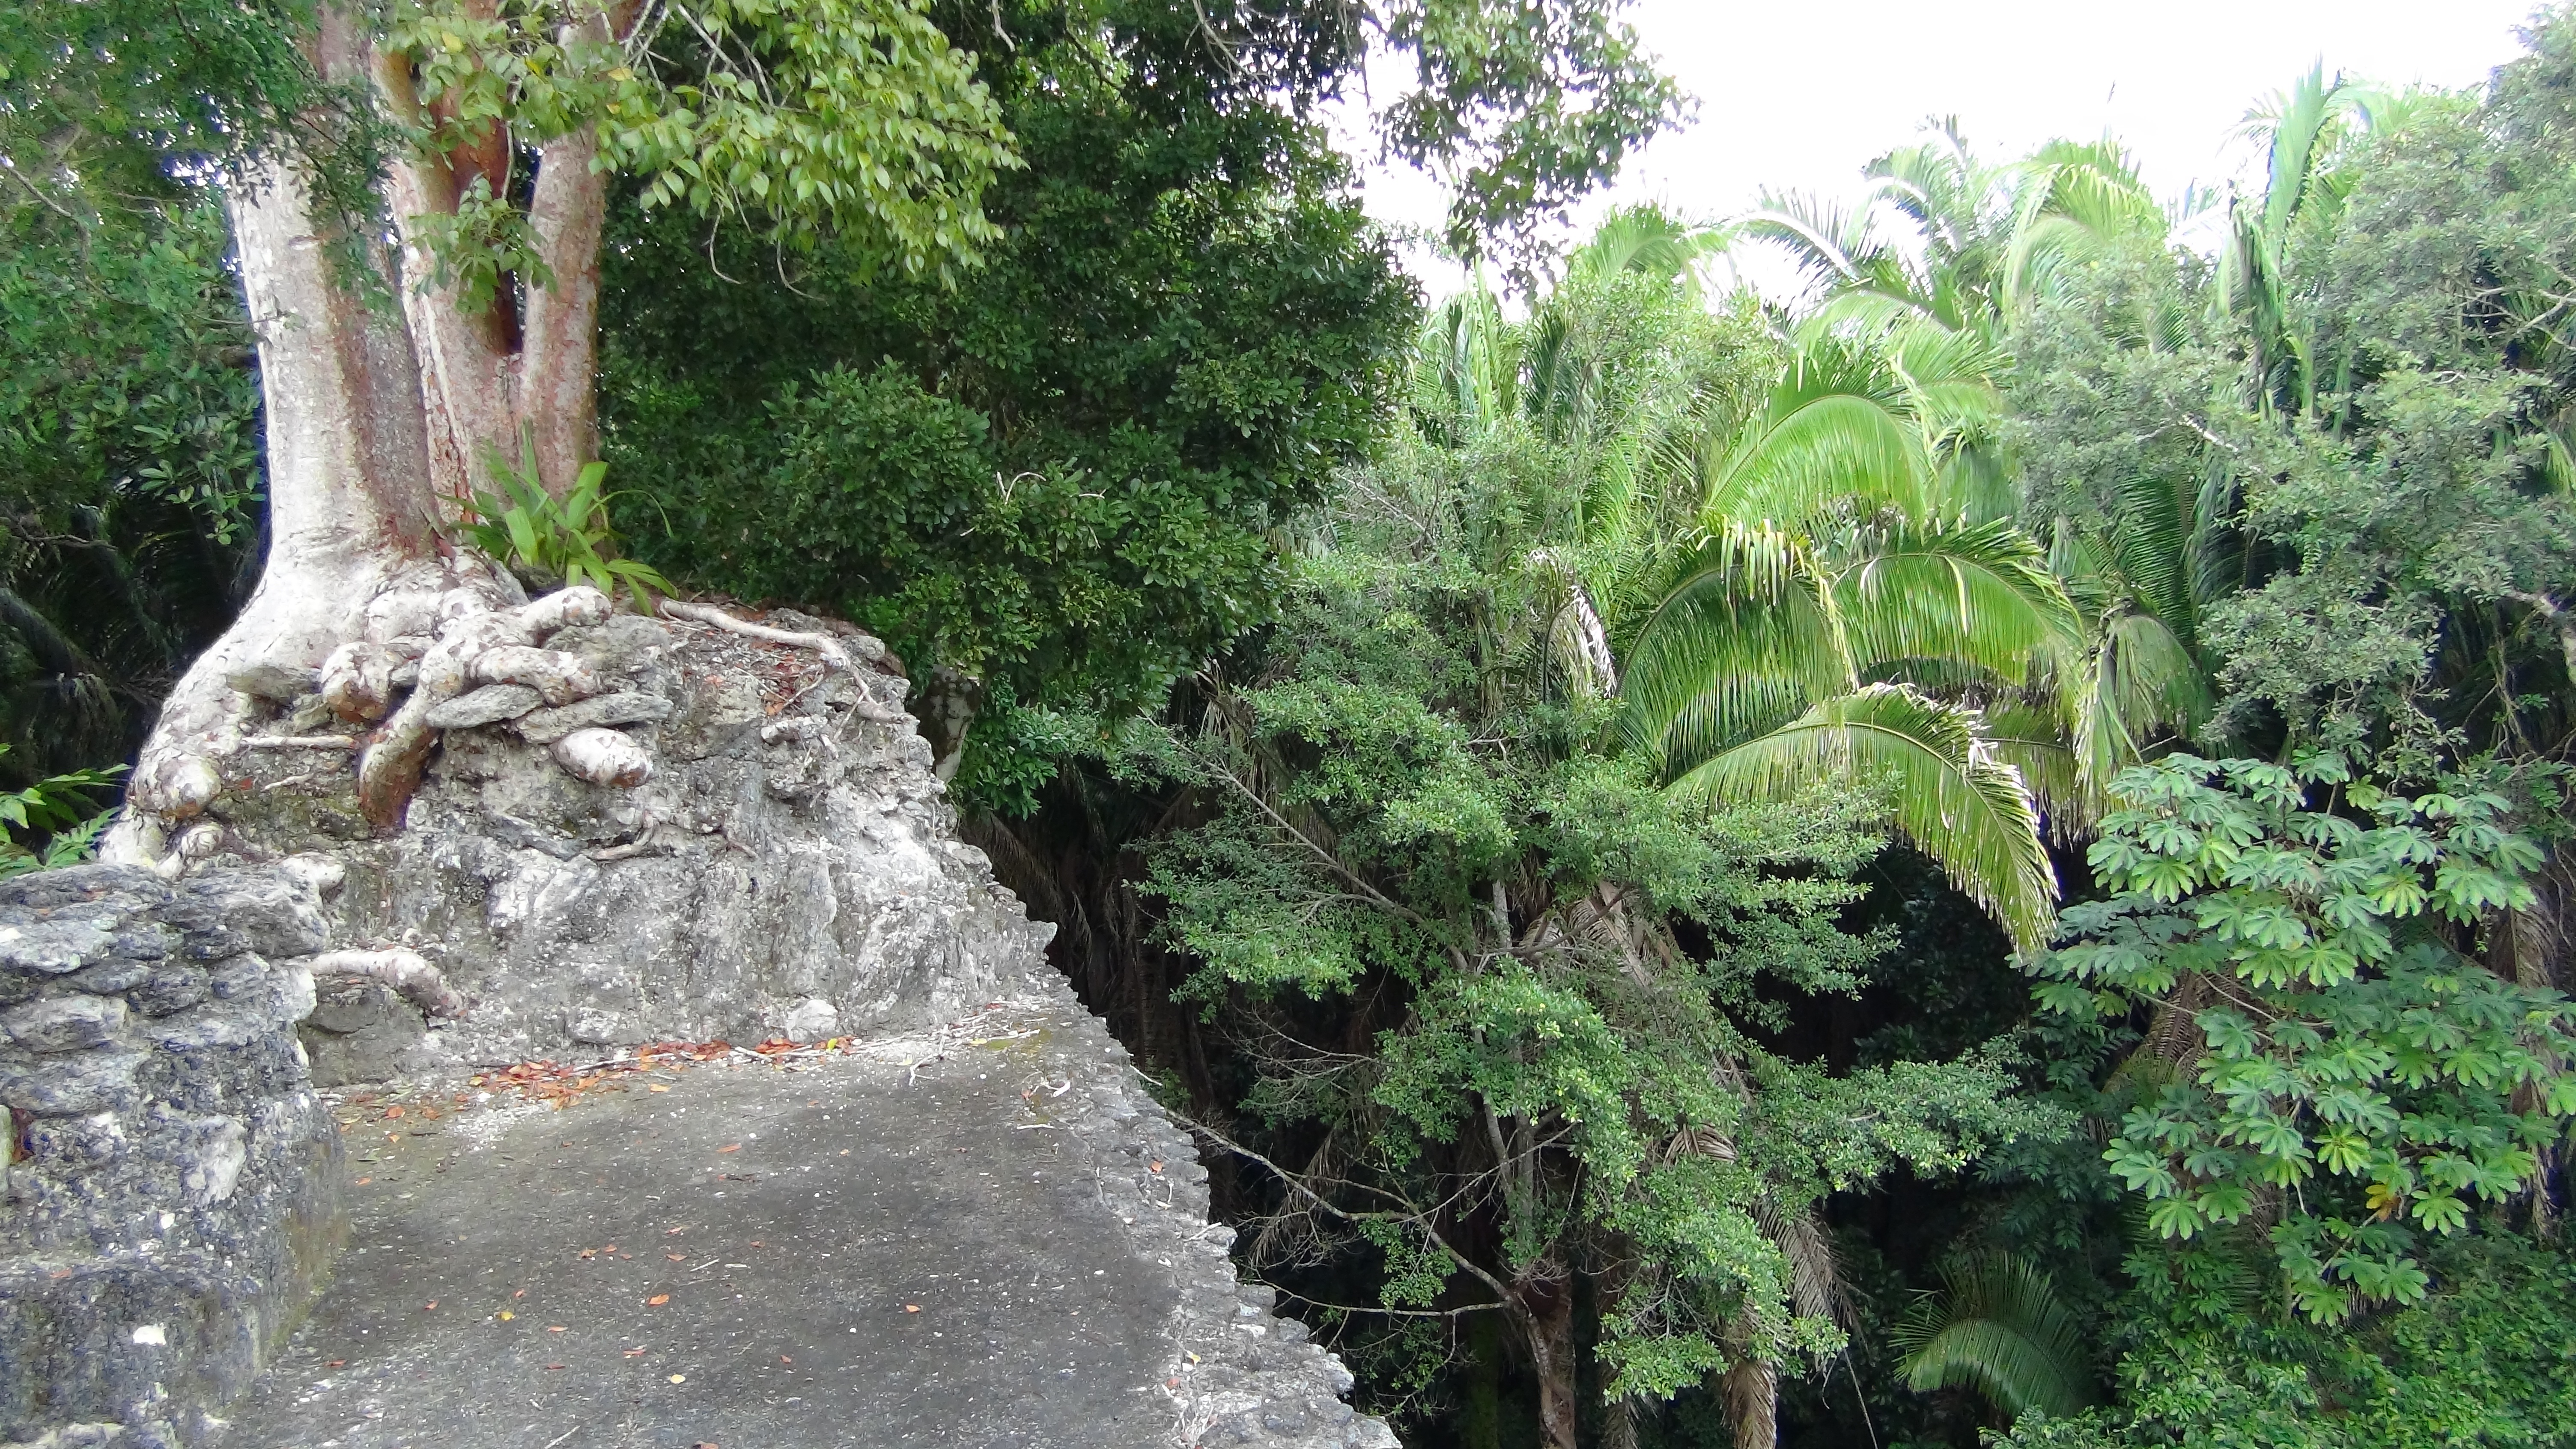
tree, forest, plant, jungle, botany, garden, vegetation, shrub, rainforest, habitat, water feature, ecosystem, biome, old growth forest, woody plant